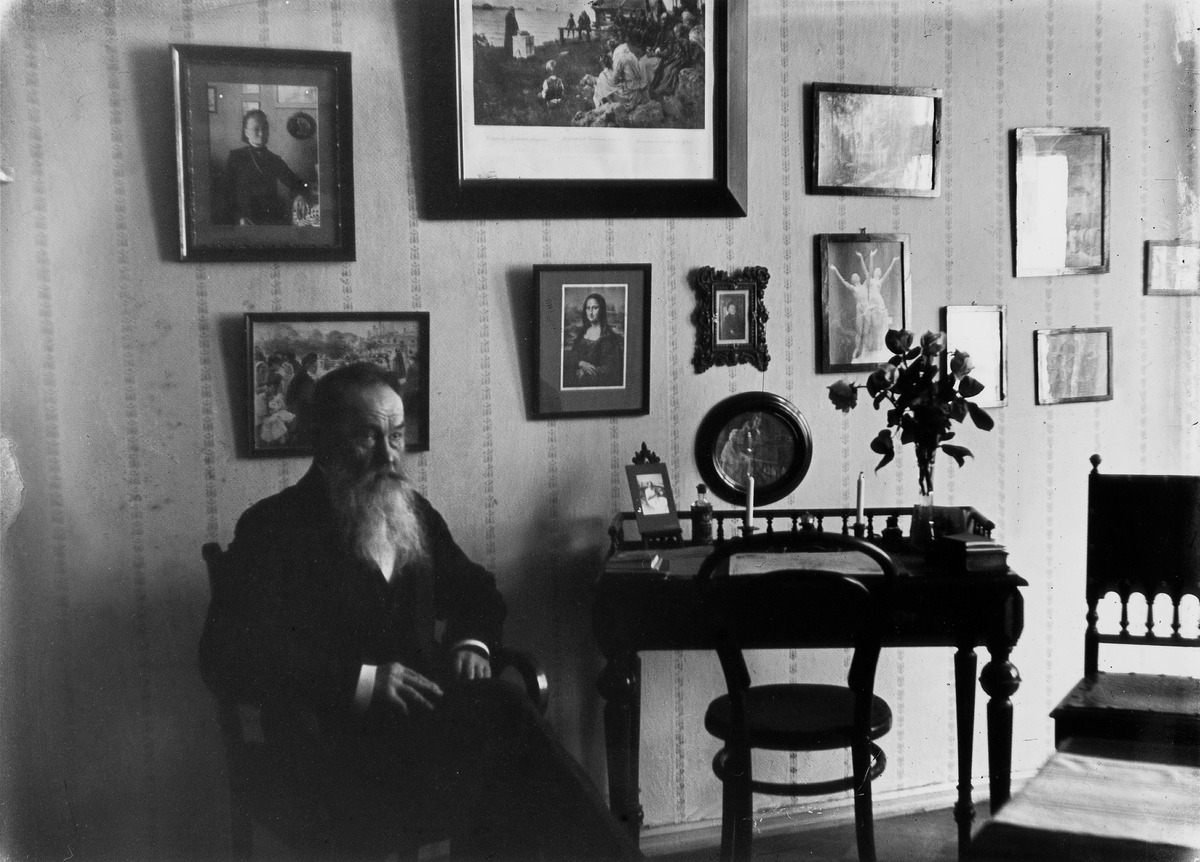
Puuseppämestari Gustav Bohm asunnossaan Vironkatu 10:ssä
sisällön kuvaus: Puuseppämestari Gustav Bohm asunnossaan Vironkatu 10:ssä mustavalkoinen
Kuvaaja: Bohm, Olga, valokuvaaja
Ajankohta: kuvausaika n.1900
Paikka: Suomi, Uusimaa, Helsinki, Kruununhaka Helsinki, Vironkatu 10
Aiheet: Bohm, Gustaf, Vanhukset ikäluokat eläkeläiset, porvaristo yhteiskuntaluokat, puusepät, miehet, huoneistot asuinhuoneistot, huonekalut kalusteet pöydät tuolit, taidejäljennökset jäljennökset